Greta Bridge

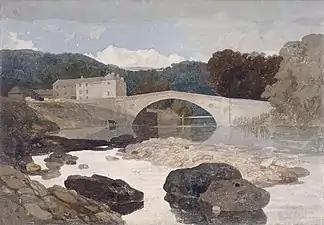
"Greta Bridge" (1805), British Museum.

The romantic painter John Sell Cotman (1782 – 1842) first explored the Greta Bridge area in 1805 when 23 years old. He had been invited by the Cholmeley family to stay with them at Rokeby Hall. Cotman's best known work from his early period is the watercolour "Greta Bridge" (1805), now in the British Museum, which he painted from sketches made during his visit to Rokeby Park. The view is from the south of the bridge looking north, the Morritt Arms is shown on the left side of the bridge. The profile shown at the top of the bridge is noticeably different from that of the actual bridge – it shows a higher more pronounced summit – whereas the actual bridge has a gentle curved profile. It has been suggested that this was influenced by the geometry of the earlier bridge that had been destroyed in the great flood of 1771. The foreground is dominated by huge boulders – possibly swept down during the great flood.